Mount Sinai, New York

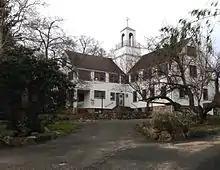
Little Portion Friary, an affiliate of the Society of Saint Francis

There is no known 17th-century structure still standing. The 18th century is represented by six buildings dating from 1705 to 1790. Certain of these homes have structural elements which date from the early period. The 19th century has the largest number of surviving historical structures. These can be divided into two periods, 1800-1840s and 1880-1890s. Again, some of these buildings incorporated structural elements of earlier periods.